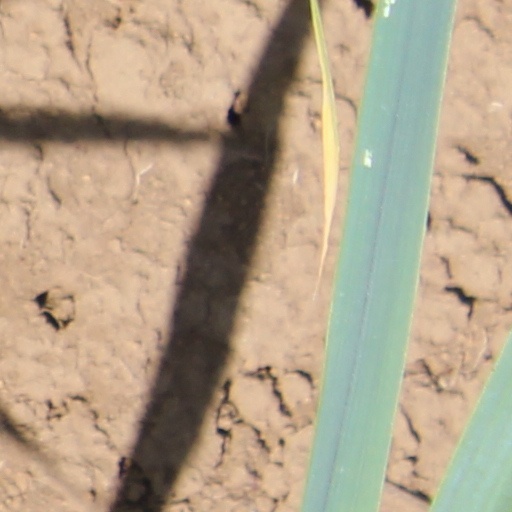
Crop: wheat